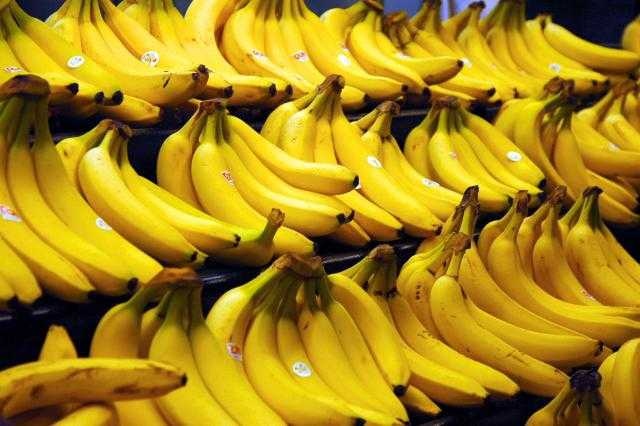
Label: Banana